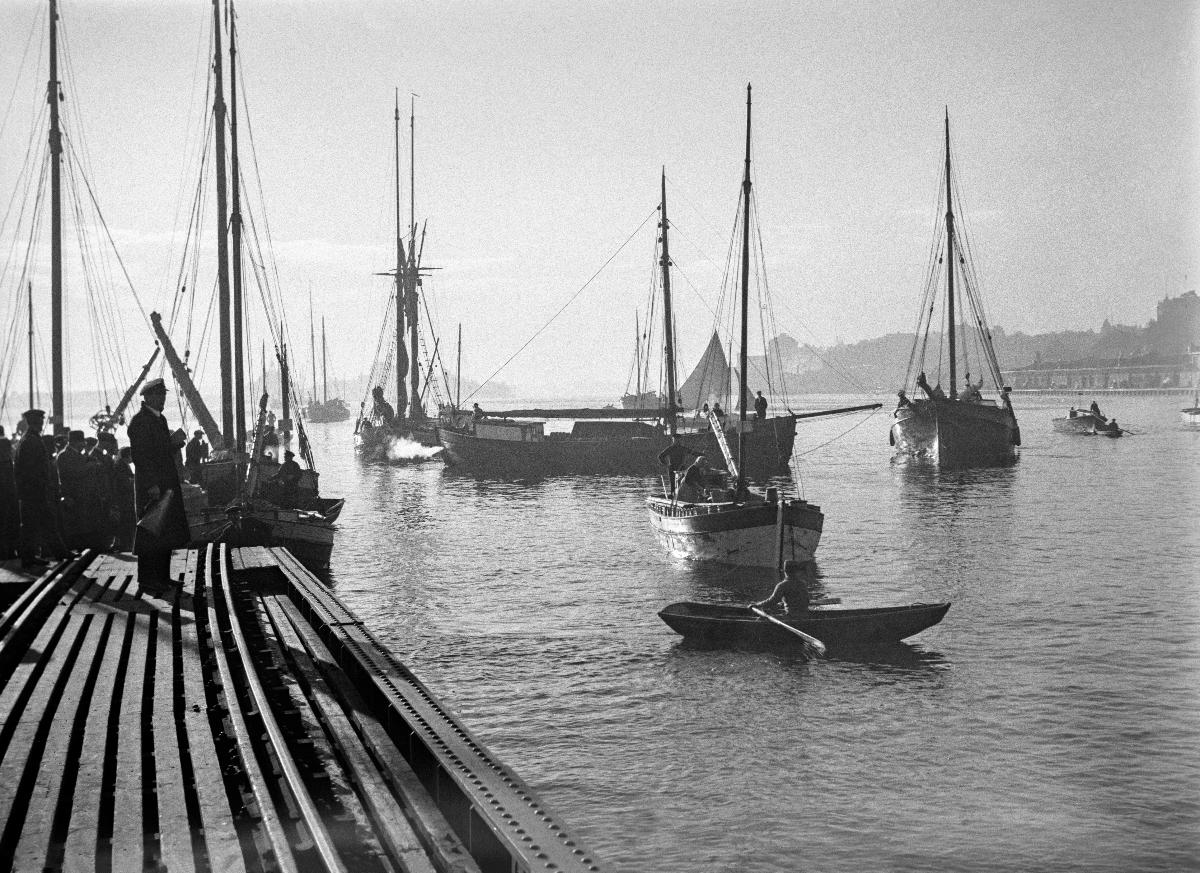
Silakkamarkkinat
Strömmingsmarknaden; Herring market
sisällön kuvaus: Silakkamarkkinat Helsingissä 1937. Purjeveneitä Eteläsatamassa 27.9.1937. content description: Herring Market in Helsinki 1937. Sailing boats at Southern Harbour 27.9.1937. innehållsbeskrivning: Strömmingsmarknad i Helsingfors 1937. Segelbåtar i Södra hamnen 27.9.1937.
Kuvaaja: Sundström, Hugo, kuvaaja
Vuosi: 1937
Paikka: Suomi, Uusimaa, Helsinki
Aiheet: veneet; HBL; satamat; purjeveneet; boats; harbours; harbors; sailing boats; sailboats; hamnar; båtar; segelbåtar